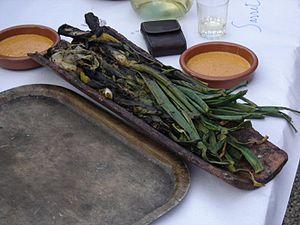
La calçotada est la façon traditionnelle de manger les calçots, en Catalogne et en Roussillon. Semblable à une cive ou un poireau, un calçot est une sorte d’oignon cultivée exclusivement au Sud de la Catalogne et née dans la ville de Valls au tournant du siècle. C'est une fête conviviale passée entre proches qui se fait au début de l'année, d'habitude à la fin de janvier bien que la saison continue jusqu'à fin mars ou début avril. Si vous êtes à Barcelone le dernier dimanche de Janvier, vous pouvez également vous rendre à la Gran Festa de la Calçotada à Valls, berceau des calçots.
Les calçots sont une variété d'oignons catalans tendres et doux. On les couvre de terre au fur et à mesure qu'ils poussent. Ils sont de la même famille que les oignons avec des feuilles en forme de tube.